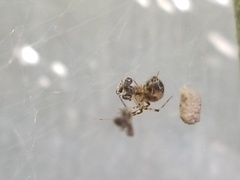
Species: Parasteatoda_tepidariorum